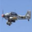
Label: airplane